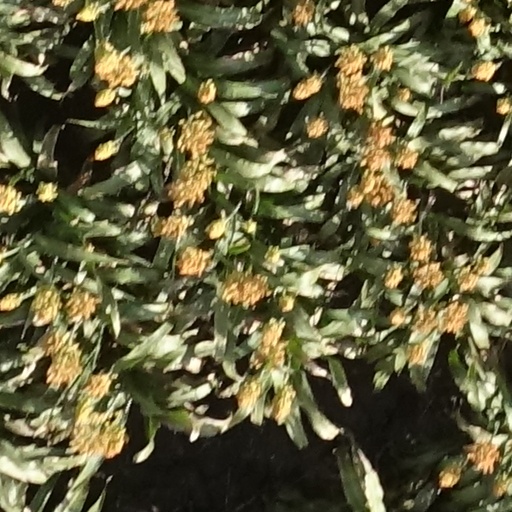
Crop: sorghum